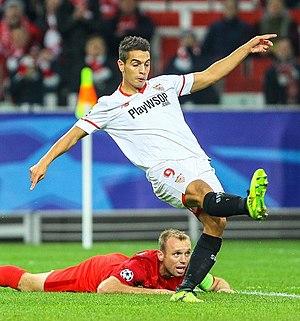
Wissam Ben Yedder, né le 12 août 1990 à Sarcelles, est un footballeur international français qui évolue au poste d'attaquant à l'AS Monaco. Il possède également la nationalité tunisienne.
Cet article traite de l'année 2018 de l'Équipe de France de football.